Adam Tarło

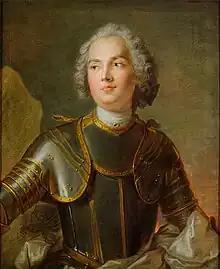

He was voivode of Lublin Voivodeship since 1736 and starost of Jasło.